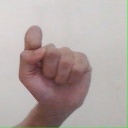
अक्षर: घ